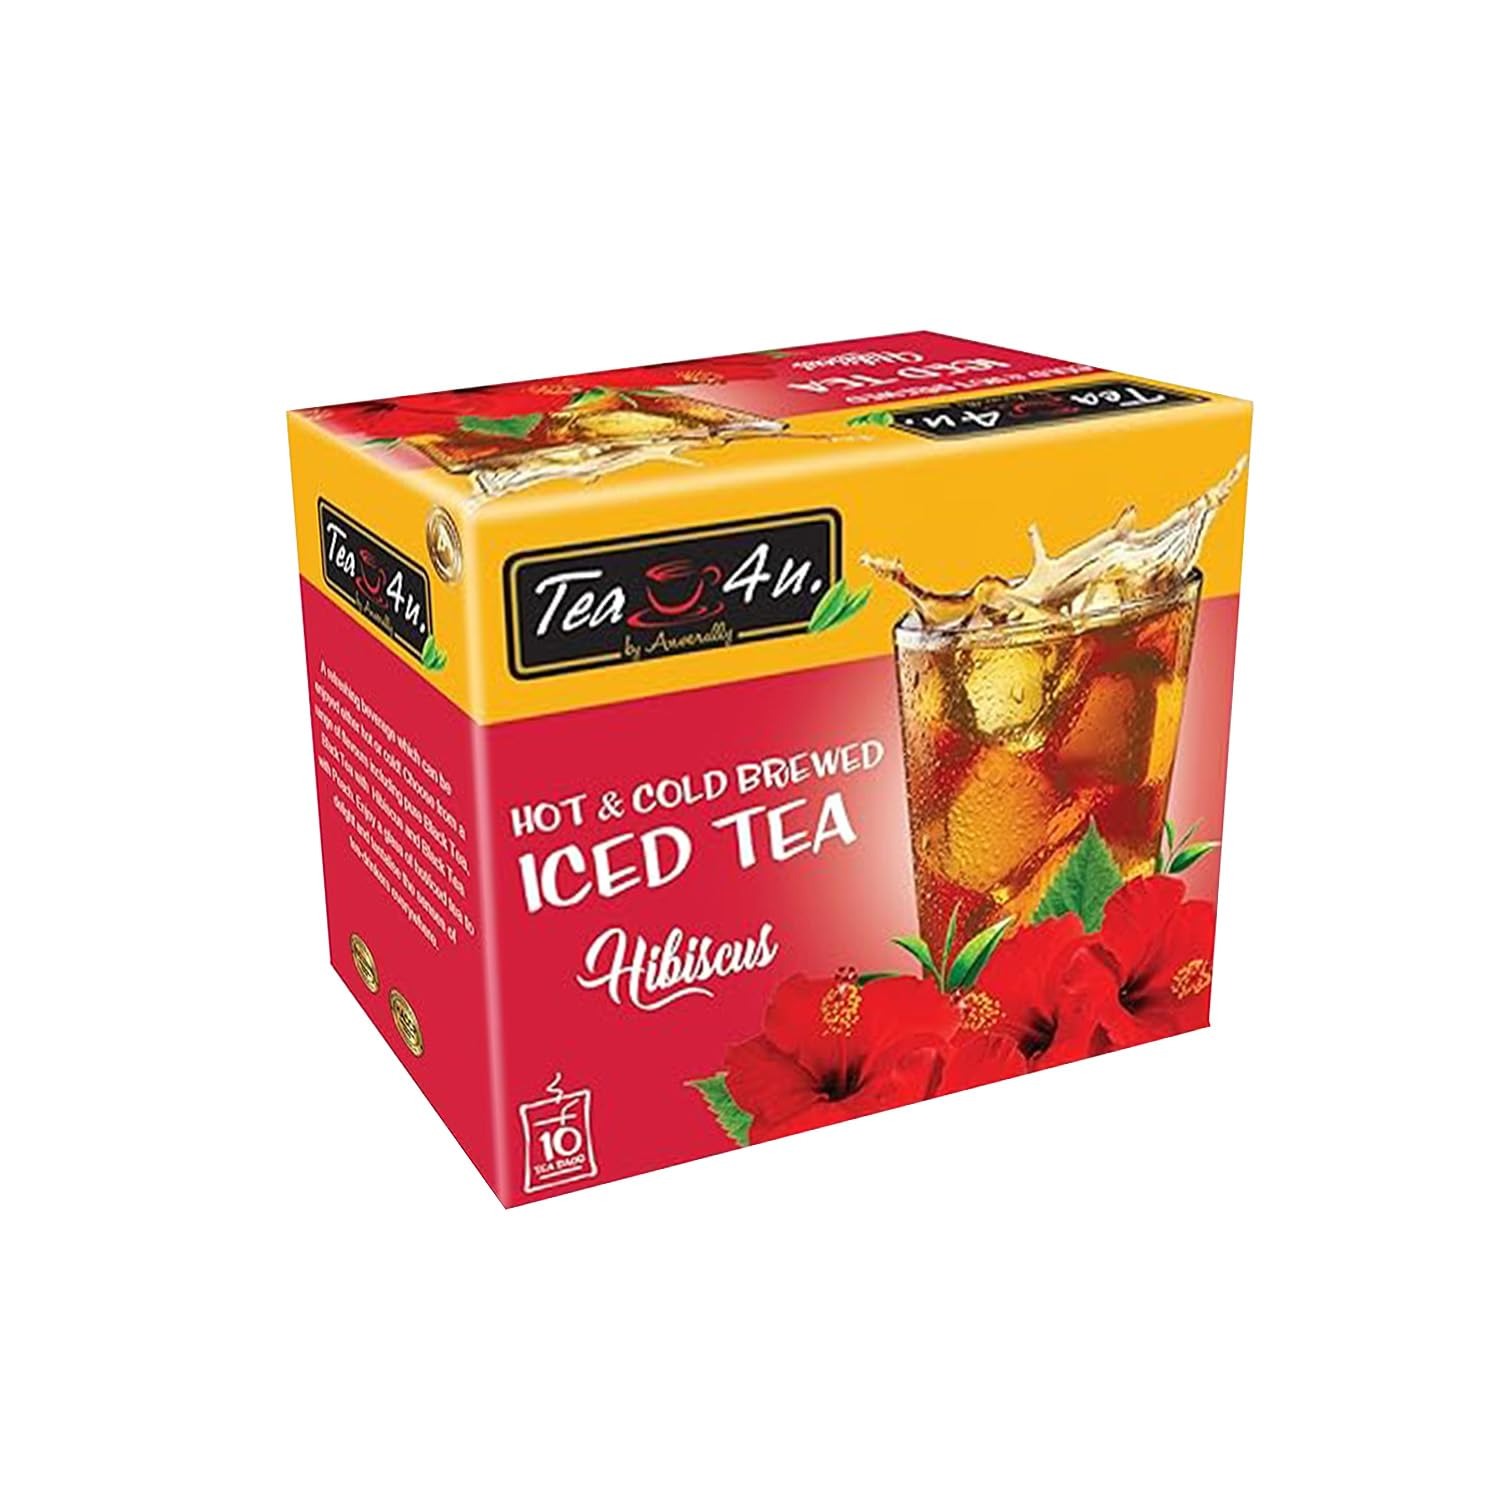
Item Name: Tea4U Hibiscus Iced TeaBags - Ideal Quality Cold and Hot Brew from Sri Lanka's Finest Leaves and Expertly Blended - Each Tea Bag Produces Half-Gallon Iced Tea - Convenient Packaging - 10 Count
Bullet Point 1: Uplifting Experience: Immerse yourself in the calming embrace of Tea4U's iced cold brew blend. Like meditation in a cup, our tea helps you navigate life's challenges with greater calmness, allowing you to unleash your inner potential with each sip
Bullet Point 2: Convenient Packaging: Each Tea4U tea bag is individually sealed in a foil envelope, ensuring maximum freshness and flavor preservation. This convenient packaging also makes Tea4U ideal for on-the-go enjoyment, whether at home, the office, or while traveling
Bullet Point 3: Easy Brewing Process: Tea4U teabags make brewing iced tea straightforward and hassle-free. The teabags are crafted to infuse quickly and effectively, delivering a fragrant and distinctive iced tea. Each teabag produces a half-gallon of iced tea, ensuring you can easily make a large quantity with minimal effort
Bullet Point 4: Flavor Profile: The combination of black tea and hibiscus creates a delightful aroma that enhances the drinking experience. The blend ensures a refreshing and enjoyable iced tea, ideal for any occasion, without the addition of sweeteners or preservatives of any kind
Bullet Point 5: Cold and Hot Brew: Tea4U Iced Teabags are designed for cold brewing, allowing for a smooth, mellow flavor profile without the need for hot water, making it ideal for iced tea. The teabags can also be used for hot brewing, providing a robust and aromatic hot hibiscus tea option, ideal for those who enjoy their tea warm
Bullet Point 6: Trusted Heritage: Produced by the Ceylon Tea Exporters ANVERALLY & SONS, Tea4U carries the legacy of excellence established over generations. With a track record spanning over a century, you can trust Tea4U to deliver unparalleled quality and flavor in every cup
Product Description: Experience the refreshing delight of Tea4U Hibiscus Iced Tea, an ideal beverage crafted to provide the iced tea experience. We ensures that each sip you take not only satisfies your taste buds. Our tea is produced and sourced from local tea growers in Sri Lanka. Each tea bag is meticulously packaged in a foil envelope to lock in the freshness and aromatic essence of the tea. Brewing the ideal iced tea has never been simpler with Tea4U teabags. Our tea bags are specially designed for convenience, allowing the rich flavors to infuse effortlessly, creating a fragrant and distinctive brew. Each tea bag is capable of producing a half-gallon of perfectly brewed iced tea, making it easy to prepare a large quantity with minimal effort. Whether you are hosting a summer party or enjoying a quiet afternoon at home, Tea4U Hibiscus Iced Tea offers a seamless brewing experience that guarantees satisfaction every time. Economical and efficient, Tea4U Hibiscus Iced Tea offers tremendous value. Each box contains 10 teabags, with each teabag capable of yielding 5 gallons of brewed iced tea. This high yield makes our product a solution for iced tea enthusiasts, providing a substantial quantity of premium iced tea at a fraction of the cost of store-bought options. Enjoy the luxury of a high-quality beverage while keeping your budget in check. The flavor profile of Tea4U Hibiscus Iced Tea is one to savor. The heady aroma of ideal black tea blended with peach creates an inviting and delightful sensory experience. Each sip delivers a refreshing and enjoyable taste for any occasion. Whether you prefer your tea cold or hot, Tea4U offers versatile brewing options. Our tea bags are designed for cold brewing, ensuring a smooth, mellow flavor that’s ideal for iced tea. They can also be used for hot brewing, providing a robust and aromatic hot Hibiscus tea option for those who enjoy their tea warm.
Value: 10.0
Unit: Count

Price: 11.5